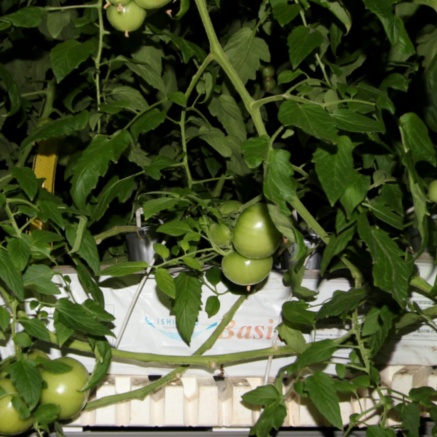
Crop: tomato